Fate of the World

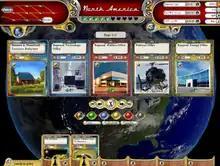
Core gameplay interface, showing policy cards available in 2020 for North America

"Fate of the World" is a turn-based game; each turn representing five years. The starting date is typically 2020, and the final date depends on the scenario. In the core interface the player chooses policies to fund in each game turn, represented by "cards". These need to be distributed and balanced between twelve world regions, and many, such as a transition to electric cars, take several turns to implement locking up funds for the duration. The player also needs to manage public opinion with the risk of being banned from individual regions if public approval drops too low. Each scenario specifies a set of win and lose conditions, such as the amount of warming in degrees Celsius, human development index, production, industrial or otherwise, and how many regions the player is active in.